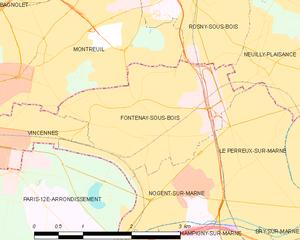
Fontenay-sous-Bois
Kort over kommunen
Kort over kommunen
Fontenay-sous-Bois er en stor fransk provinsby. Den er beliggende i departementet Val-de-Marne.